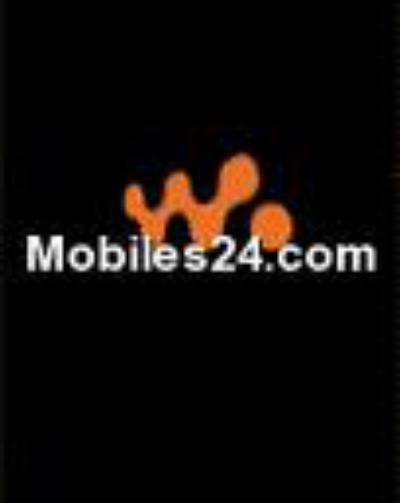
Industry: Electronic